Mohammed Shehadeh

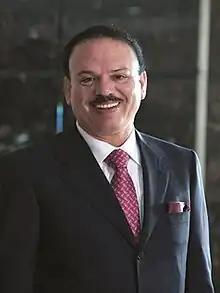

Dr. Mohammed Shehadeh a civil engineer, is the senior vice president of UNIBETON READY MIX. He is a graduate in Civil Engineering from Florida State University, USA and Doctorate in Engineering by Dalhousie University, Canada. He introduced SCC (Self Compacting Concrete ) for the first time in the UAE, and the Green Concrete or low carbon emission concrete in the UAE Market. He also introduced real time rheology which can measure, temperature, slump, equivalent normal pressures at different drum speed, yield of concrete and viscosity without the interference of humans this along with GPS system can be recorded for future analysis saving thousands of cubic meter of concrete which otherwise wasted in carrying out these tests. Implementation of new shotcrete methods to UAE market due to its many significant sustainability advantages on formwork, labour, speed and savings of 33-50% over conventional cast-in-place construction. His hobbies are farming and horse riding.